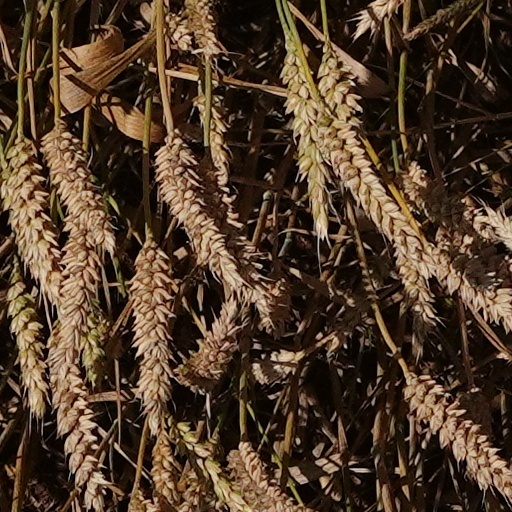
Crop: wheat